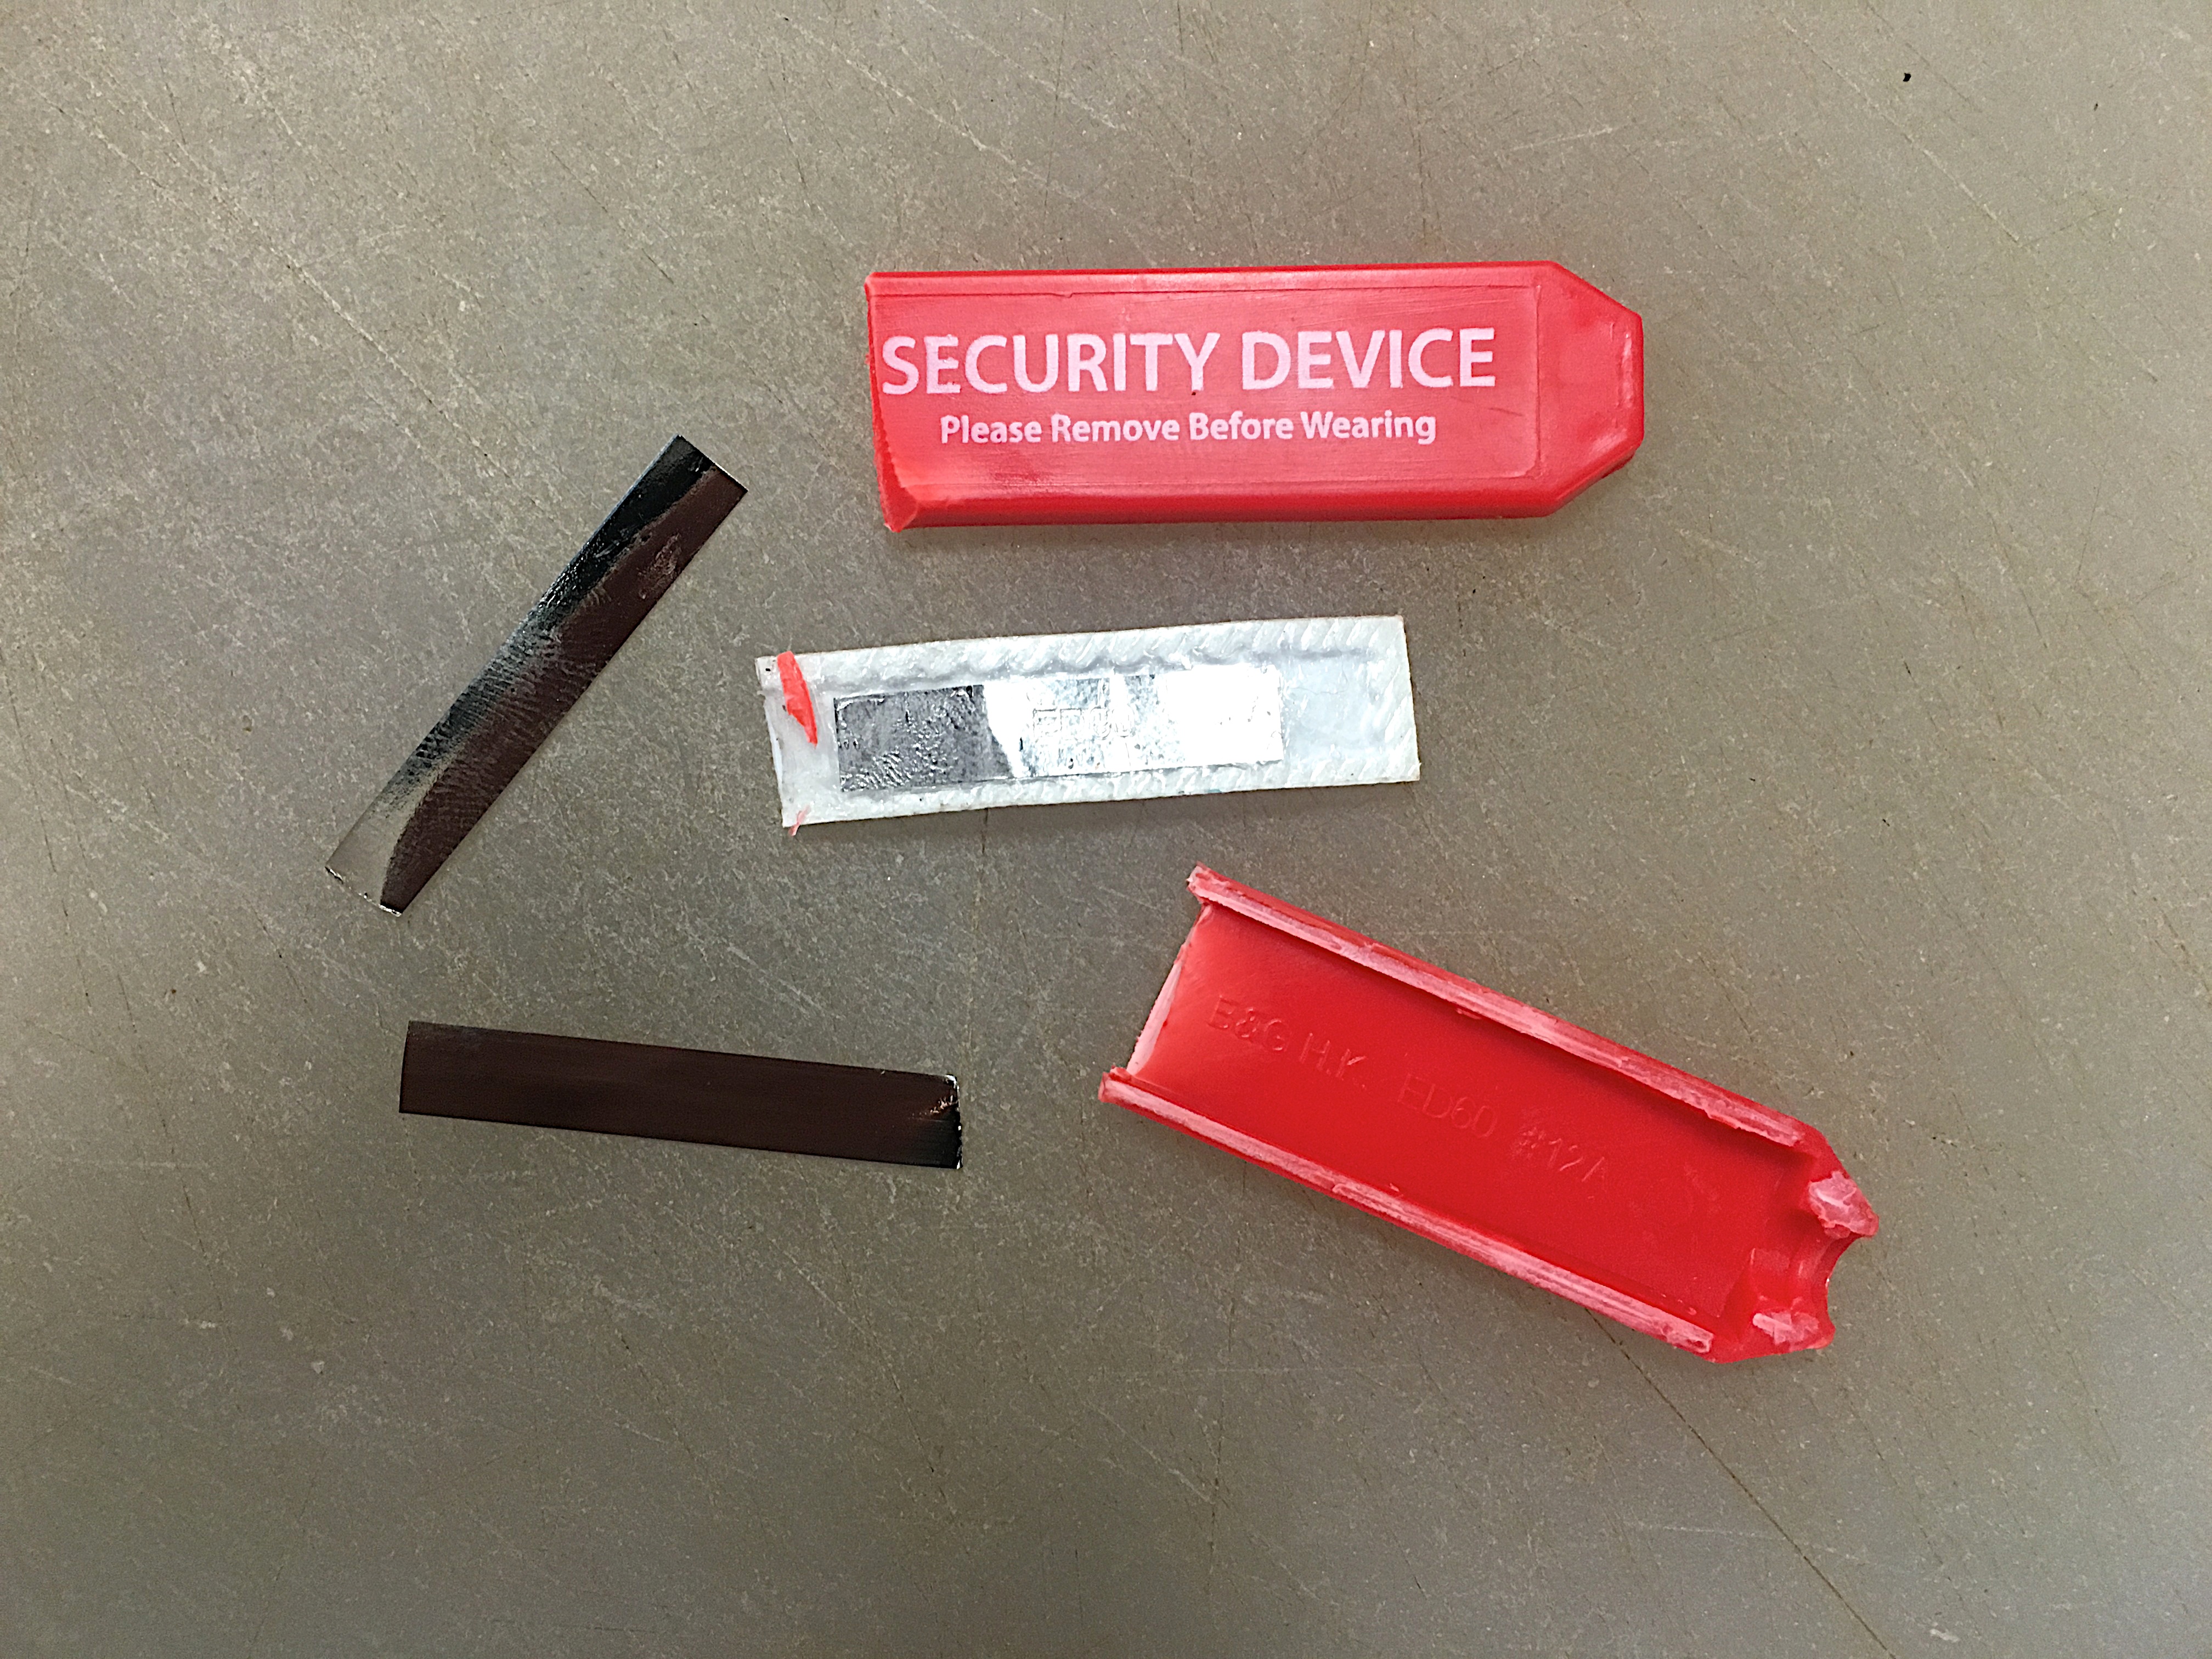
number, red, label